William Bemrose

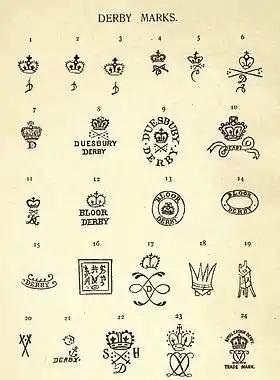
Marks made to Derby china - from Bemrose's 1898 book

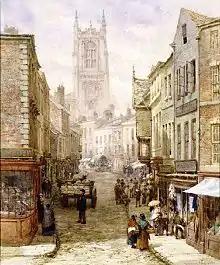
One of Bemroses Printers first premises in "Irongate" Derby in 1865

Bemrose went to school at King William's College in Castletown in the Isle of Man before joining the family's printing business in Derby. William and Henry expanded this business across England after their father retired in 1857. William married Margaret Romana in 1858.